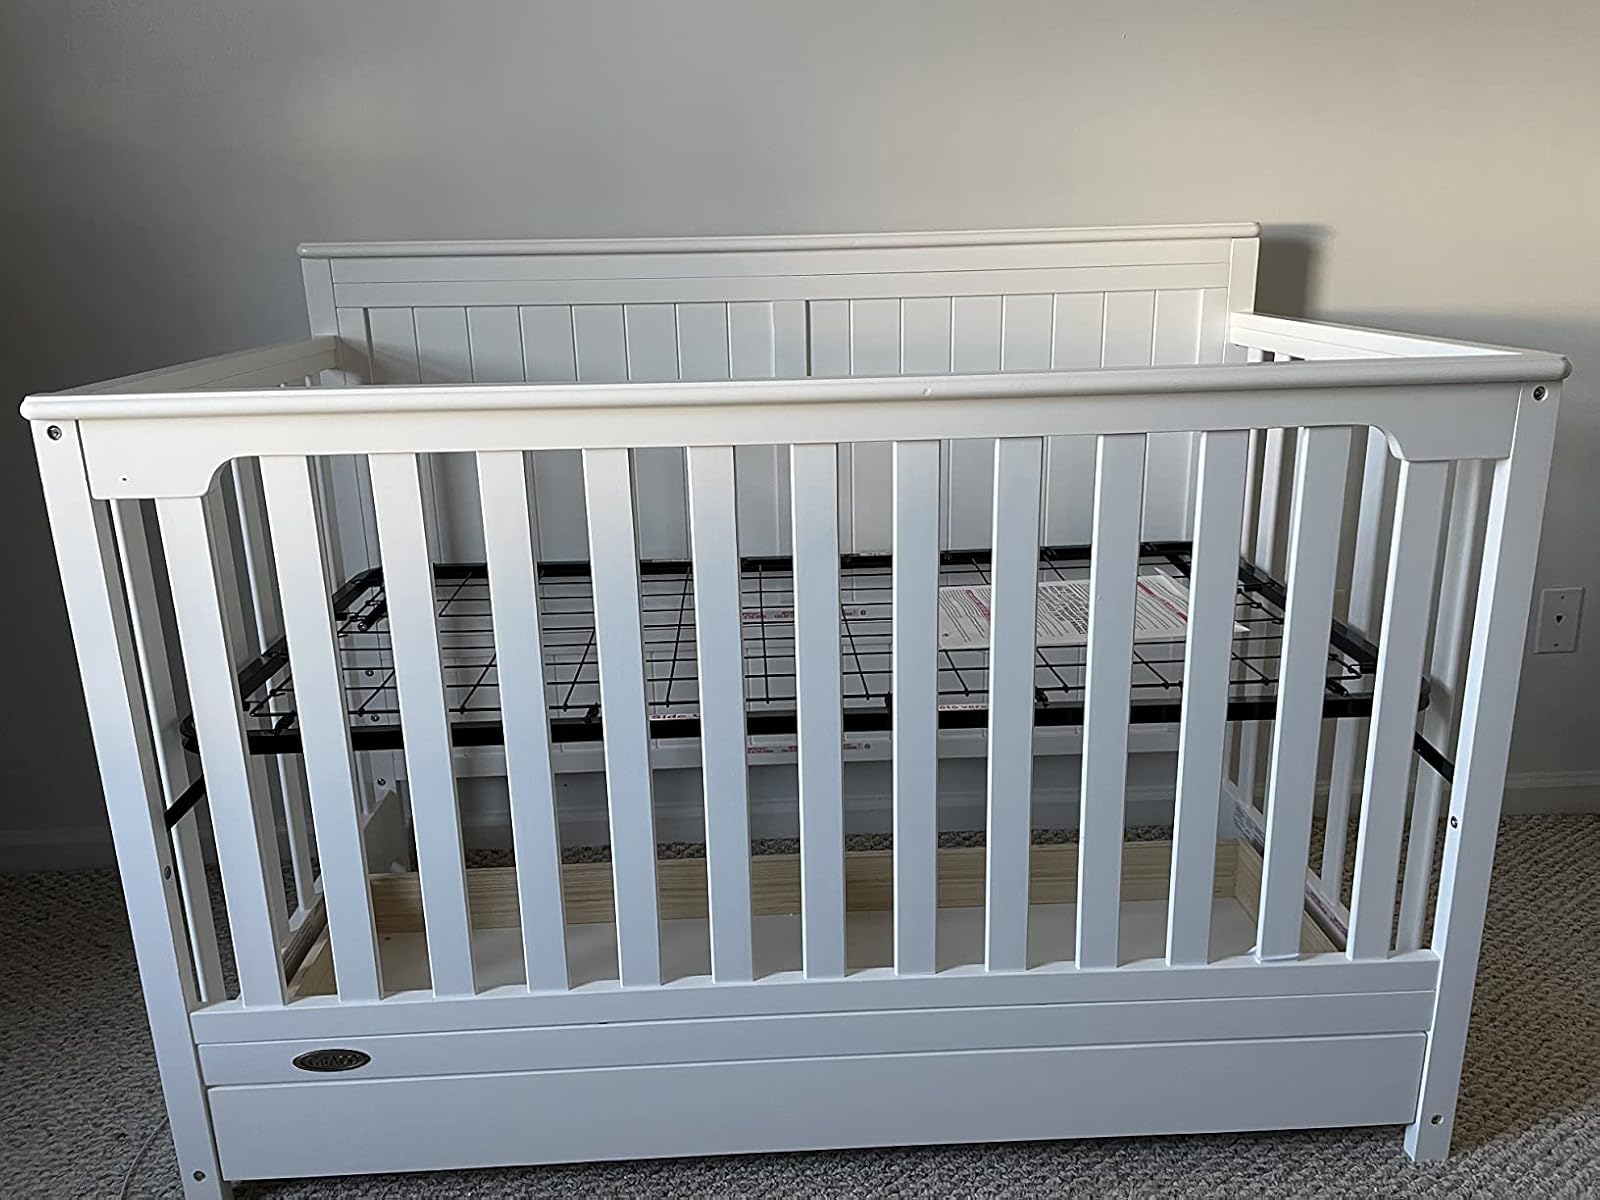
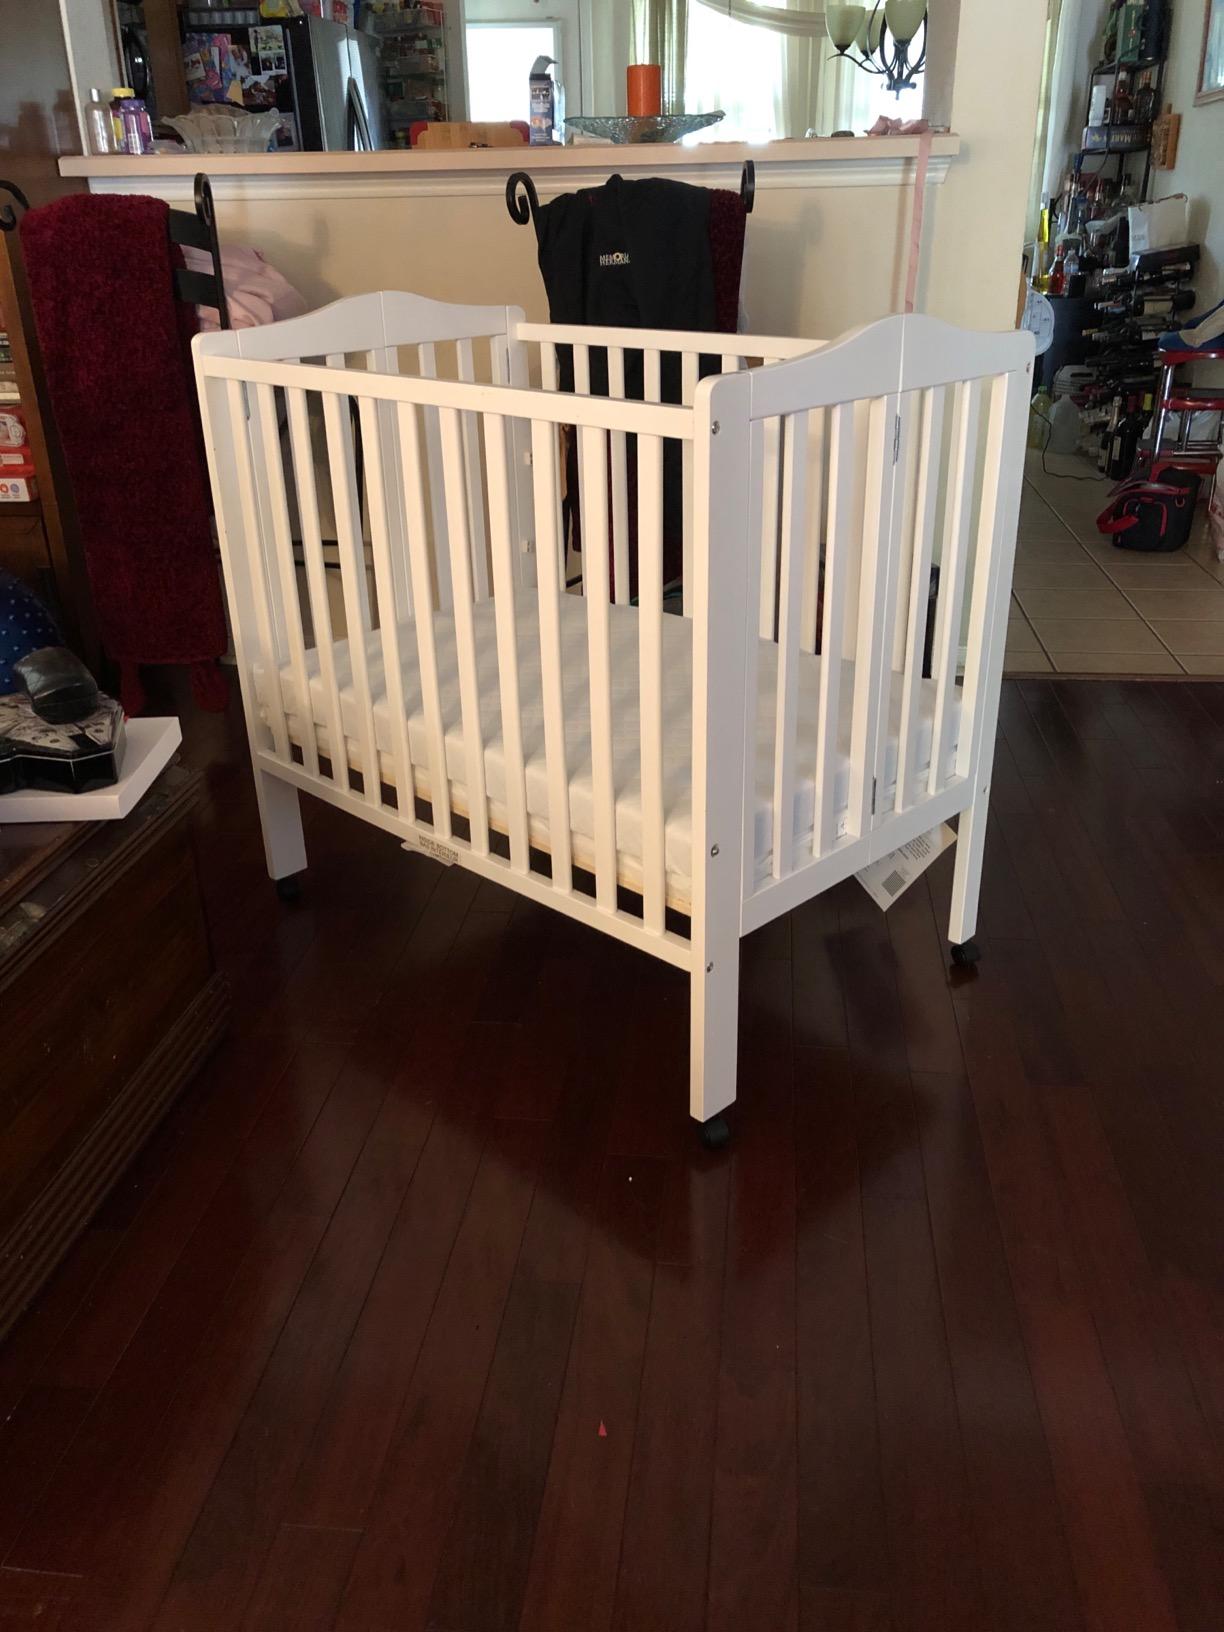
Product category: products_crib
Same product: no